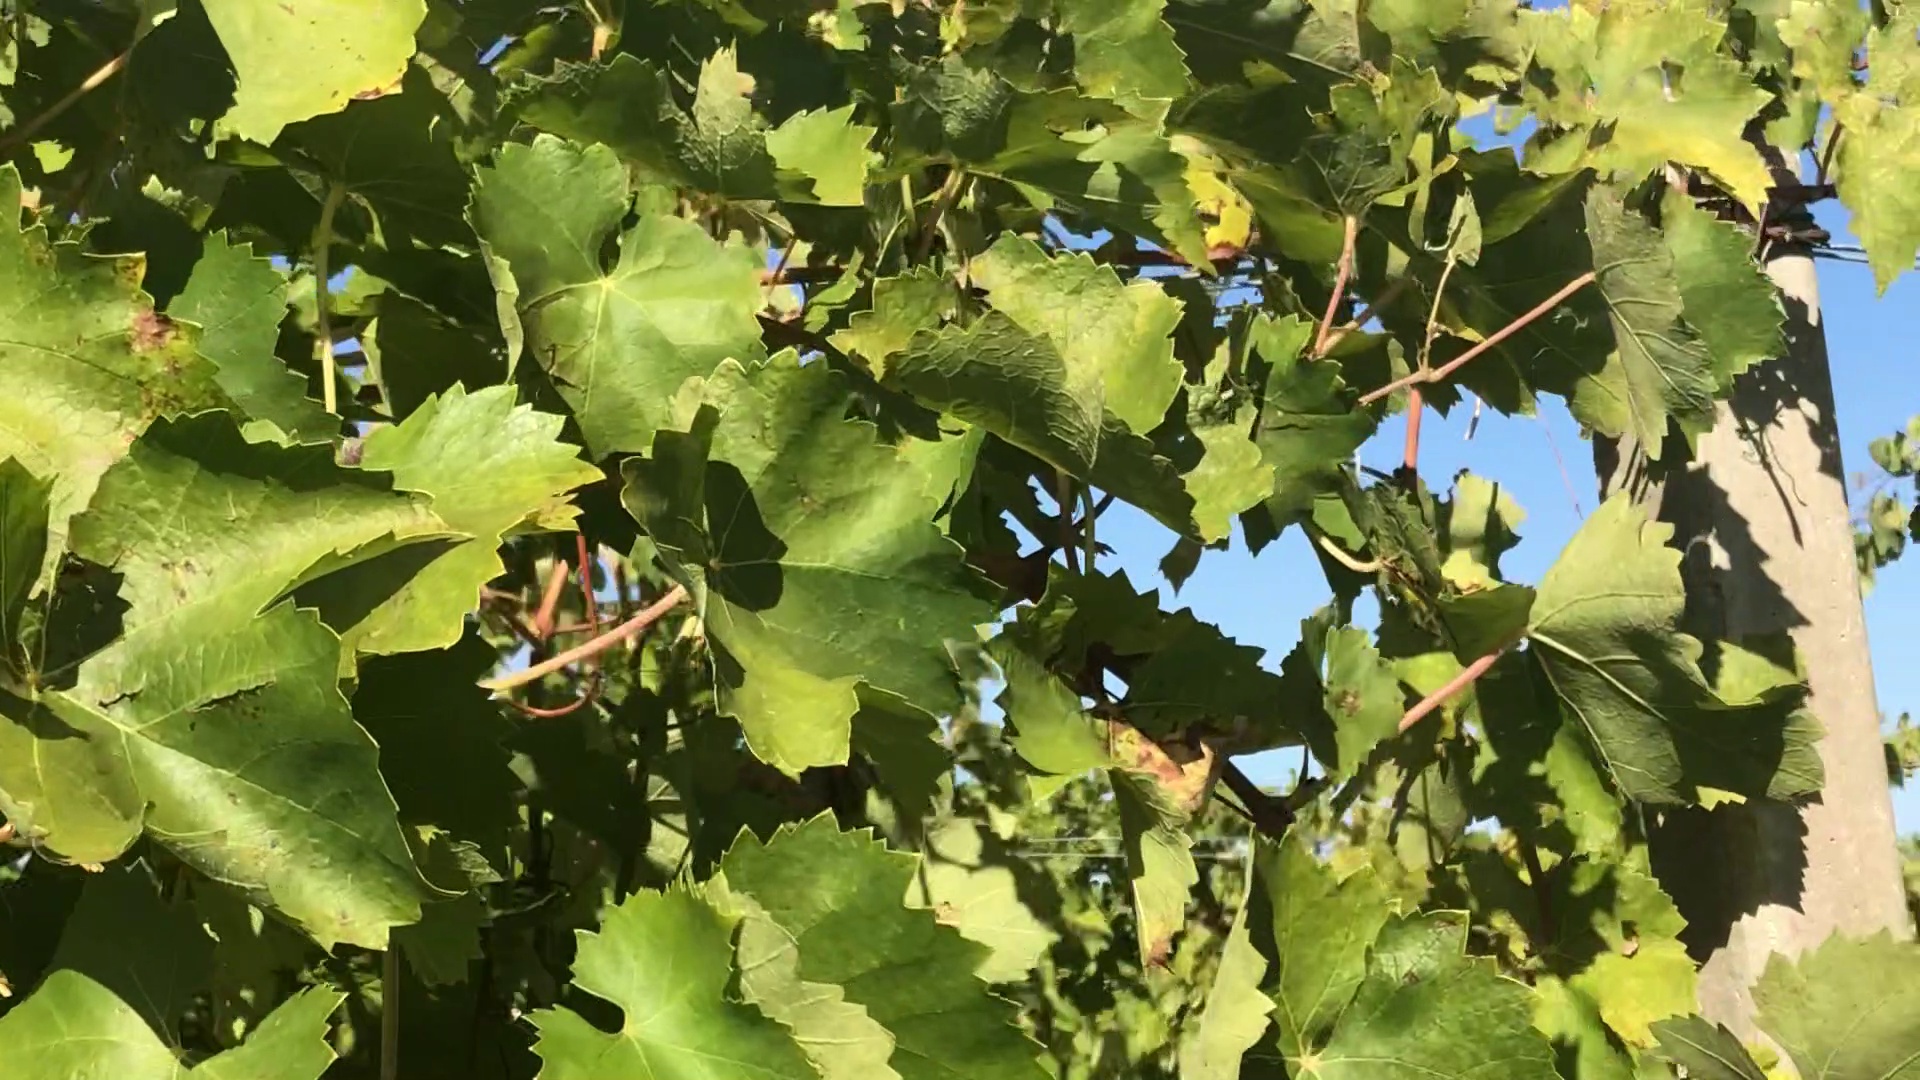
Label: healthy